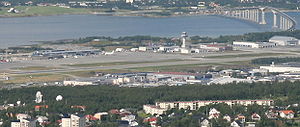
Tromsø Lufthavn
Tromsø Lufthavn, er en lufthavn der ligger 3 km vest for centrum af Tromsø, Norge. I 2011 ekspederede den 1 800 093 passagerer og 39 483 flybevægelser.